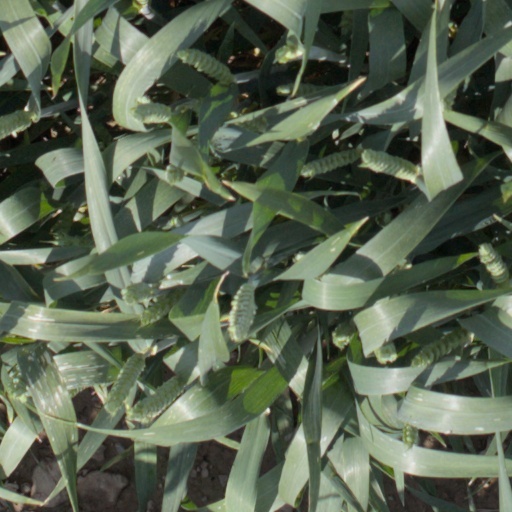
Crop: wheat